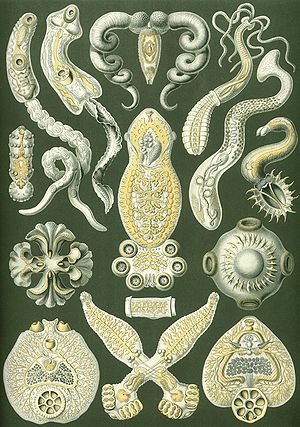
Hvirvelløse dyr / Eksempler på dyr uden rygsøjle
"Hvirvelløse dyr betyder direkte ""uden rygsøjle"" eller ""uden ryghvirvler"" i modsætning til hvirveldyr. Denne gruppe indeholder med andre ord alle de dyr, der ikke har en rygrad. Det vil sige alt andet end fisk, padder, krybdyr, pattedyr og fugle findes i denne gruppe.